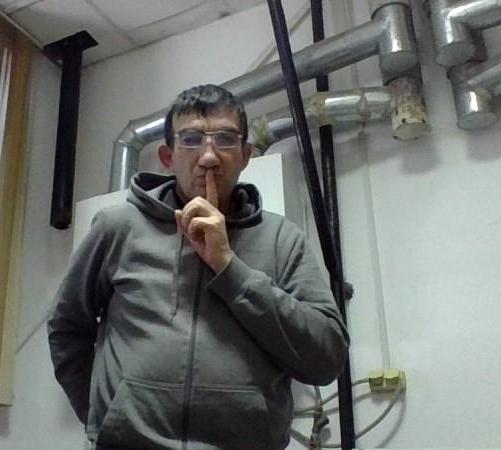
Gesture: mute